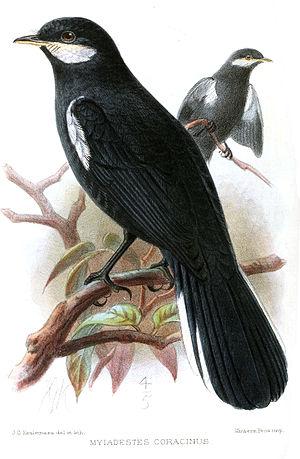
Le genre Entomodestes regroupe des oiseaux appartenant à la famille des Turdidae.
La Grive coracine est une espèce de passereaux de la famille des Turdidae.